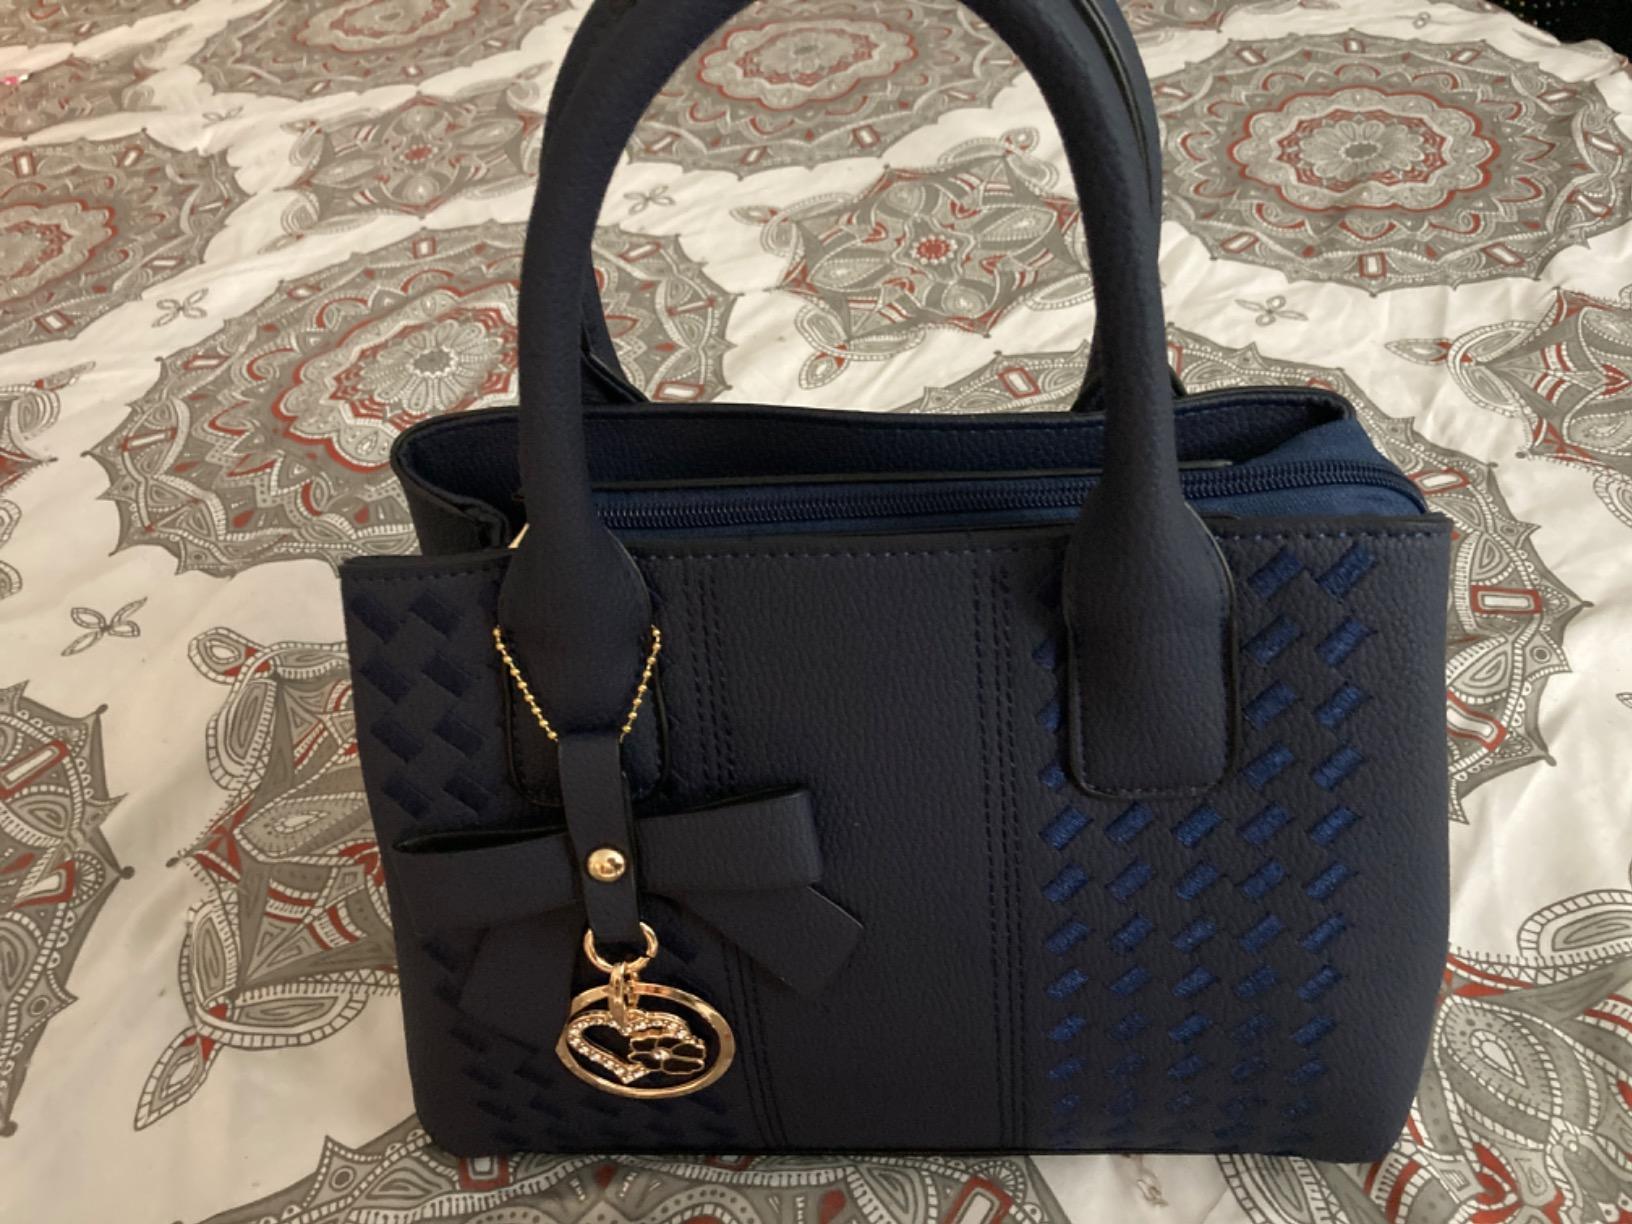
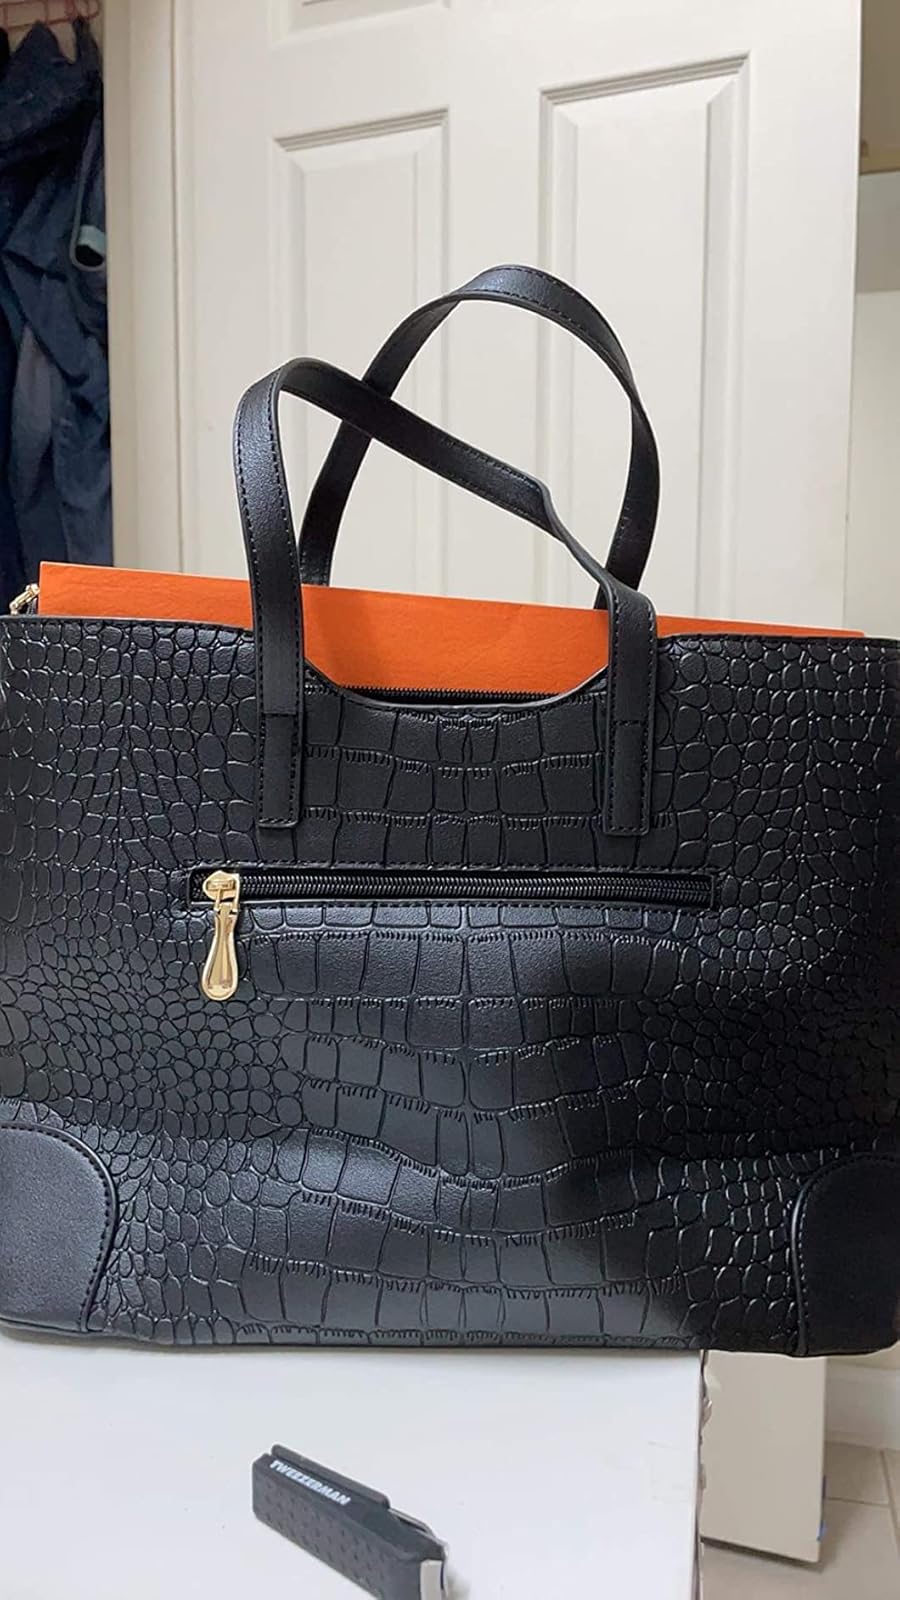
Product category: accessories_handbag
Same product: no